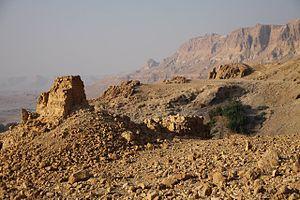
Le désert de Judée est un désert situé en Cisjordanie et Israël.